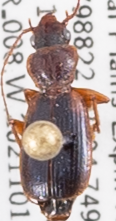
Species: Cymindis planipennis
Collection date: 2021-10-13
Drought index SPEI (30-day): -1.69
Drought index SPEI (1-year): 0.32
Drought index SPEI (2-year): -0.71